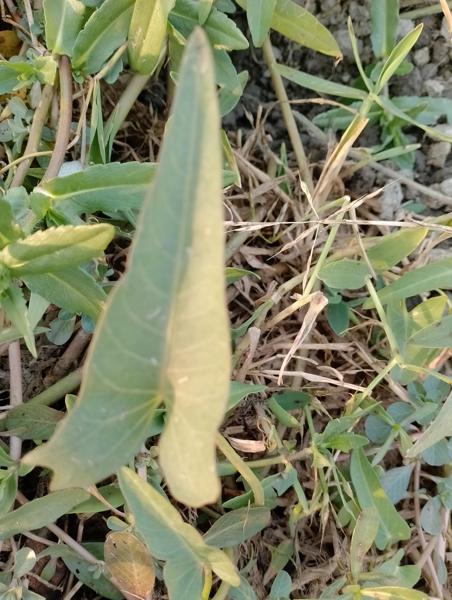
Weed species: Ipomoea aquatic